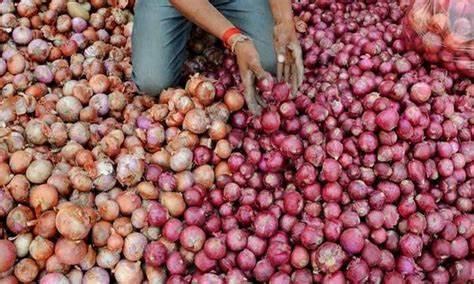
Vitunguu vilivyokomaa vimevunwa kutoka kwenye shamba lililopandwa kwa kutumia mashine, tekinolojia ya kisasa, mbegu bora na mbolea ili kupata mavuno mengi.